Moldavian Airlines

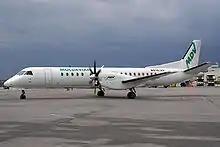
Moldavian Airlines Saab 2000

Moldavian Airlines was established on 26 July 1994 and started operations on 19 August 1994. It was the first private airline in Moldova. It became a joint Swiss-Moldovan company in November 1999, forming a partnership with Carpatair, a regional airline based in Romania. The Moldavian Airlines air operator's certificate permitted the transport of passengers, goods and mail (at July 2007).